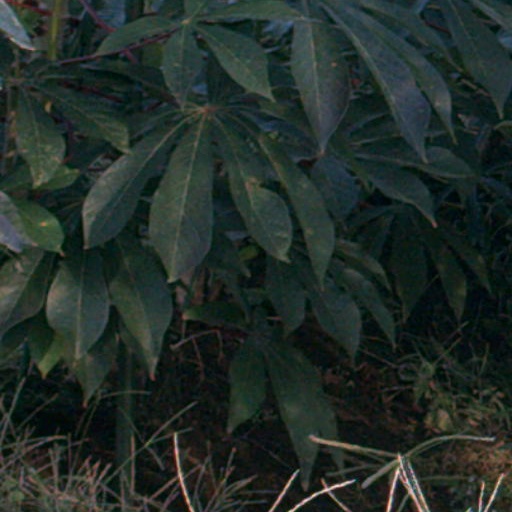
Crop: cassava